2007 World Allround Speed Skating Championships

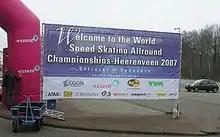
Thialf (Heerenveen)

The 2007 World Allround Speed Skating Championships were held in the indoor arena Thialf in Heerenveen, Netherlands on 9–11 February 2007. The Championships were three-day allround events, with the skaters completing four distances before the final championship standings are determined based on the samalog system. The organising body, the (KNSB), celebrated its 125-year anniversary with full stands on all three days.